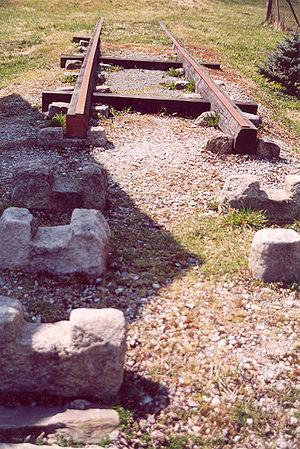
Le chemin de fer hippomobile Budweis-Linz-Gmunden, ouvert par sections entre 1827 et 1836, était la seconde voie ferrée du continent européen, après celle de Saint-Étienne à la Loire, et servait principalement au transport du sel de la région de la Haute-Autriche, le Salzkammergut, vers la Bohême. Dans les années 1855 – 1856, la traction hippomobile fut remplacée par des locomotives à vapeur entre Linz et Gmunden. Sur le parcours montagneux entre Linz et Budweis, l’emploi de locomotive n'était pas possible en raison des courbes de rayon trop restreint et des fortes déclivités. Ainsi, en 1873, fut construite une ligne alternative selon un autre tracé entre Linz et Budweis. Le service ferroviaire hippomobile fut interrompu en décembre 1872.